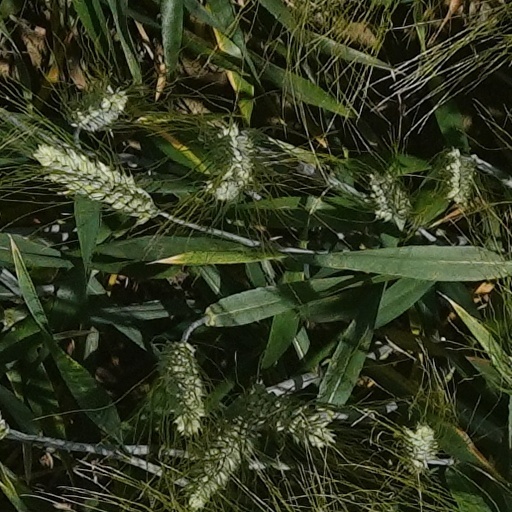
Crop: wheat